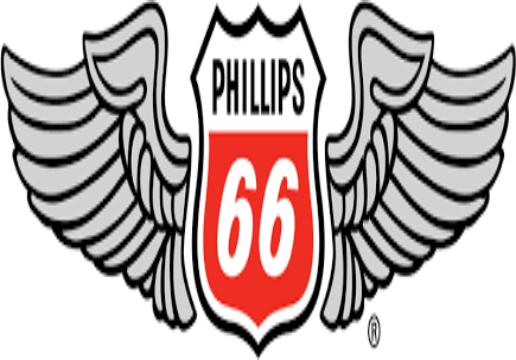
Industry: Transportation